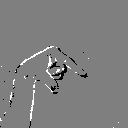
ASL letter: q